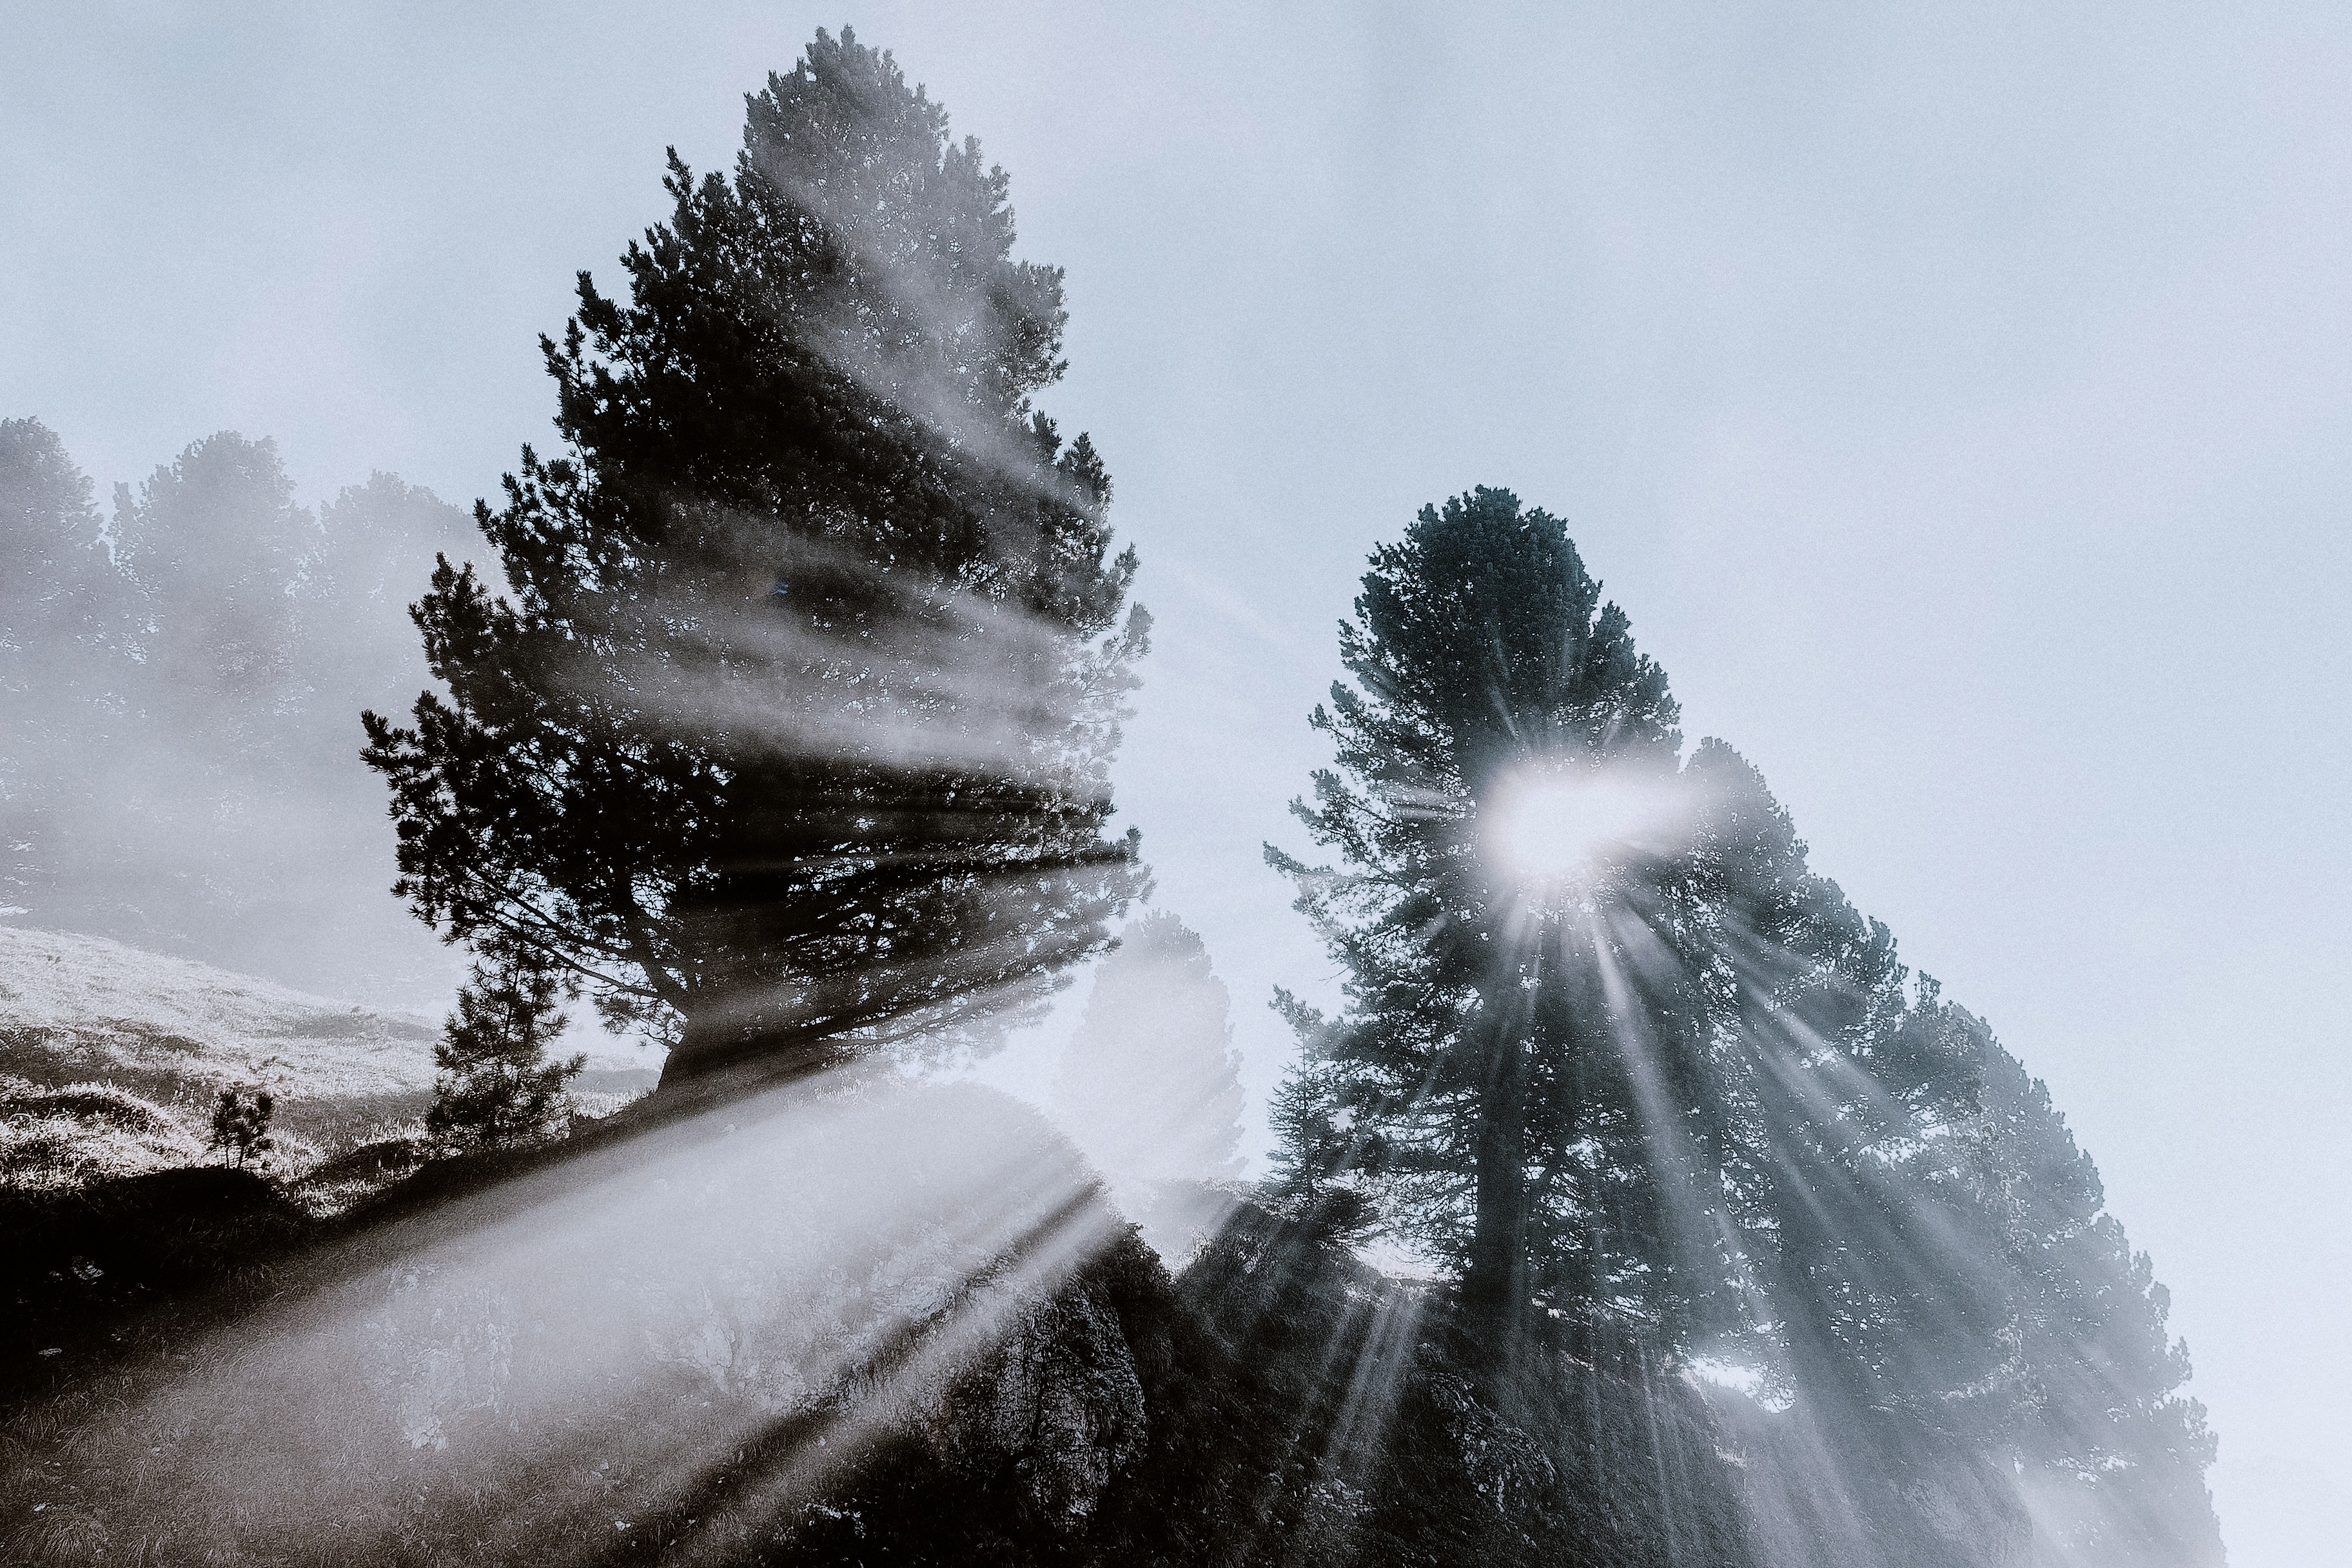
white, tree, water, sky, atmospheric phenomenon, black and white, cloud, winter, woody plant, monochrome photography, freezing, photography, plant, snow, rock, monochrome, sunlight, mountain, landscape, world, forest